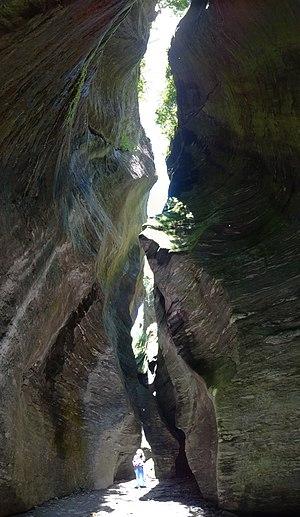
Les gorges d'Uriezzo, en italien Orridi di Uriezzo, sont un complexe de gorges dans la Vallée Antigorio de la province du Verbano-Cusio-Ossola dans la région Piémont en Italie entre Baceno, Crodo et Premia près de la colonie d'Uriezzo. Les glaciers du Toce se sont formés après l'ère glaciaire. Les gorges sont l'un des points forts touristiques de la région.